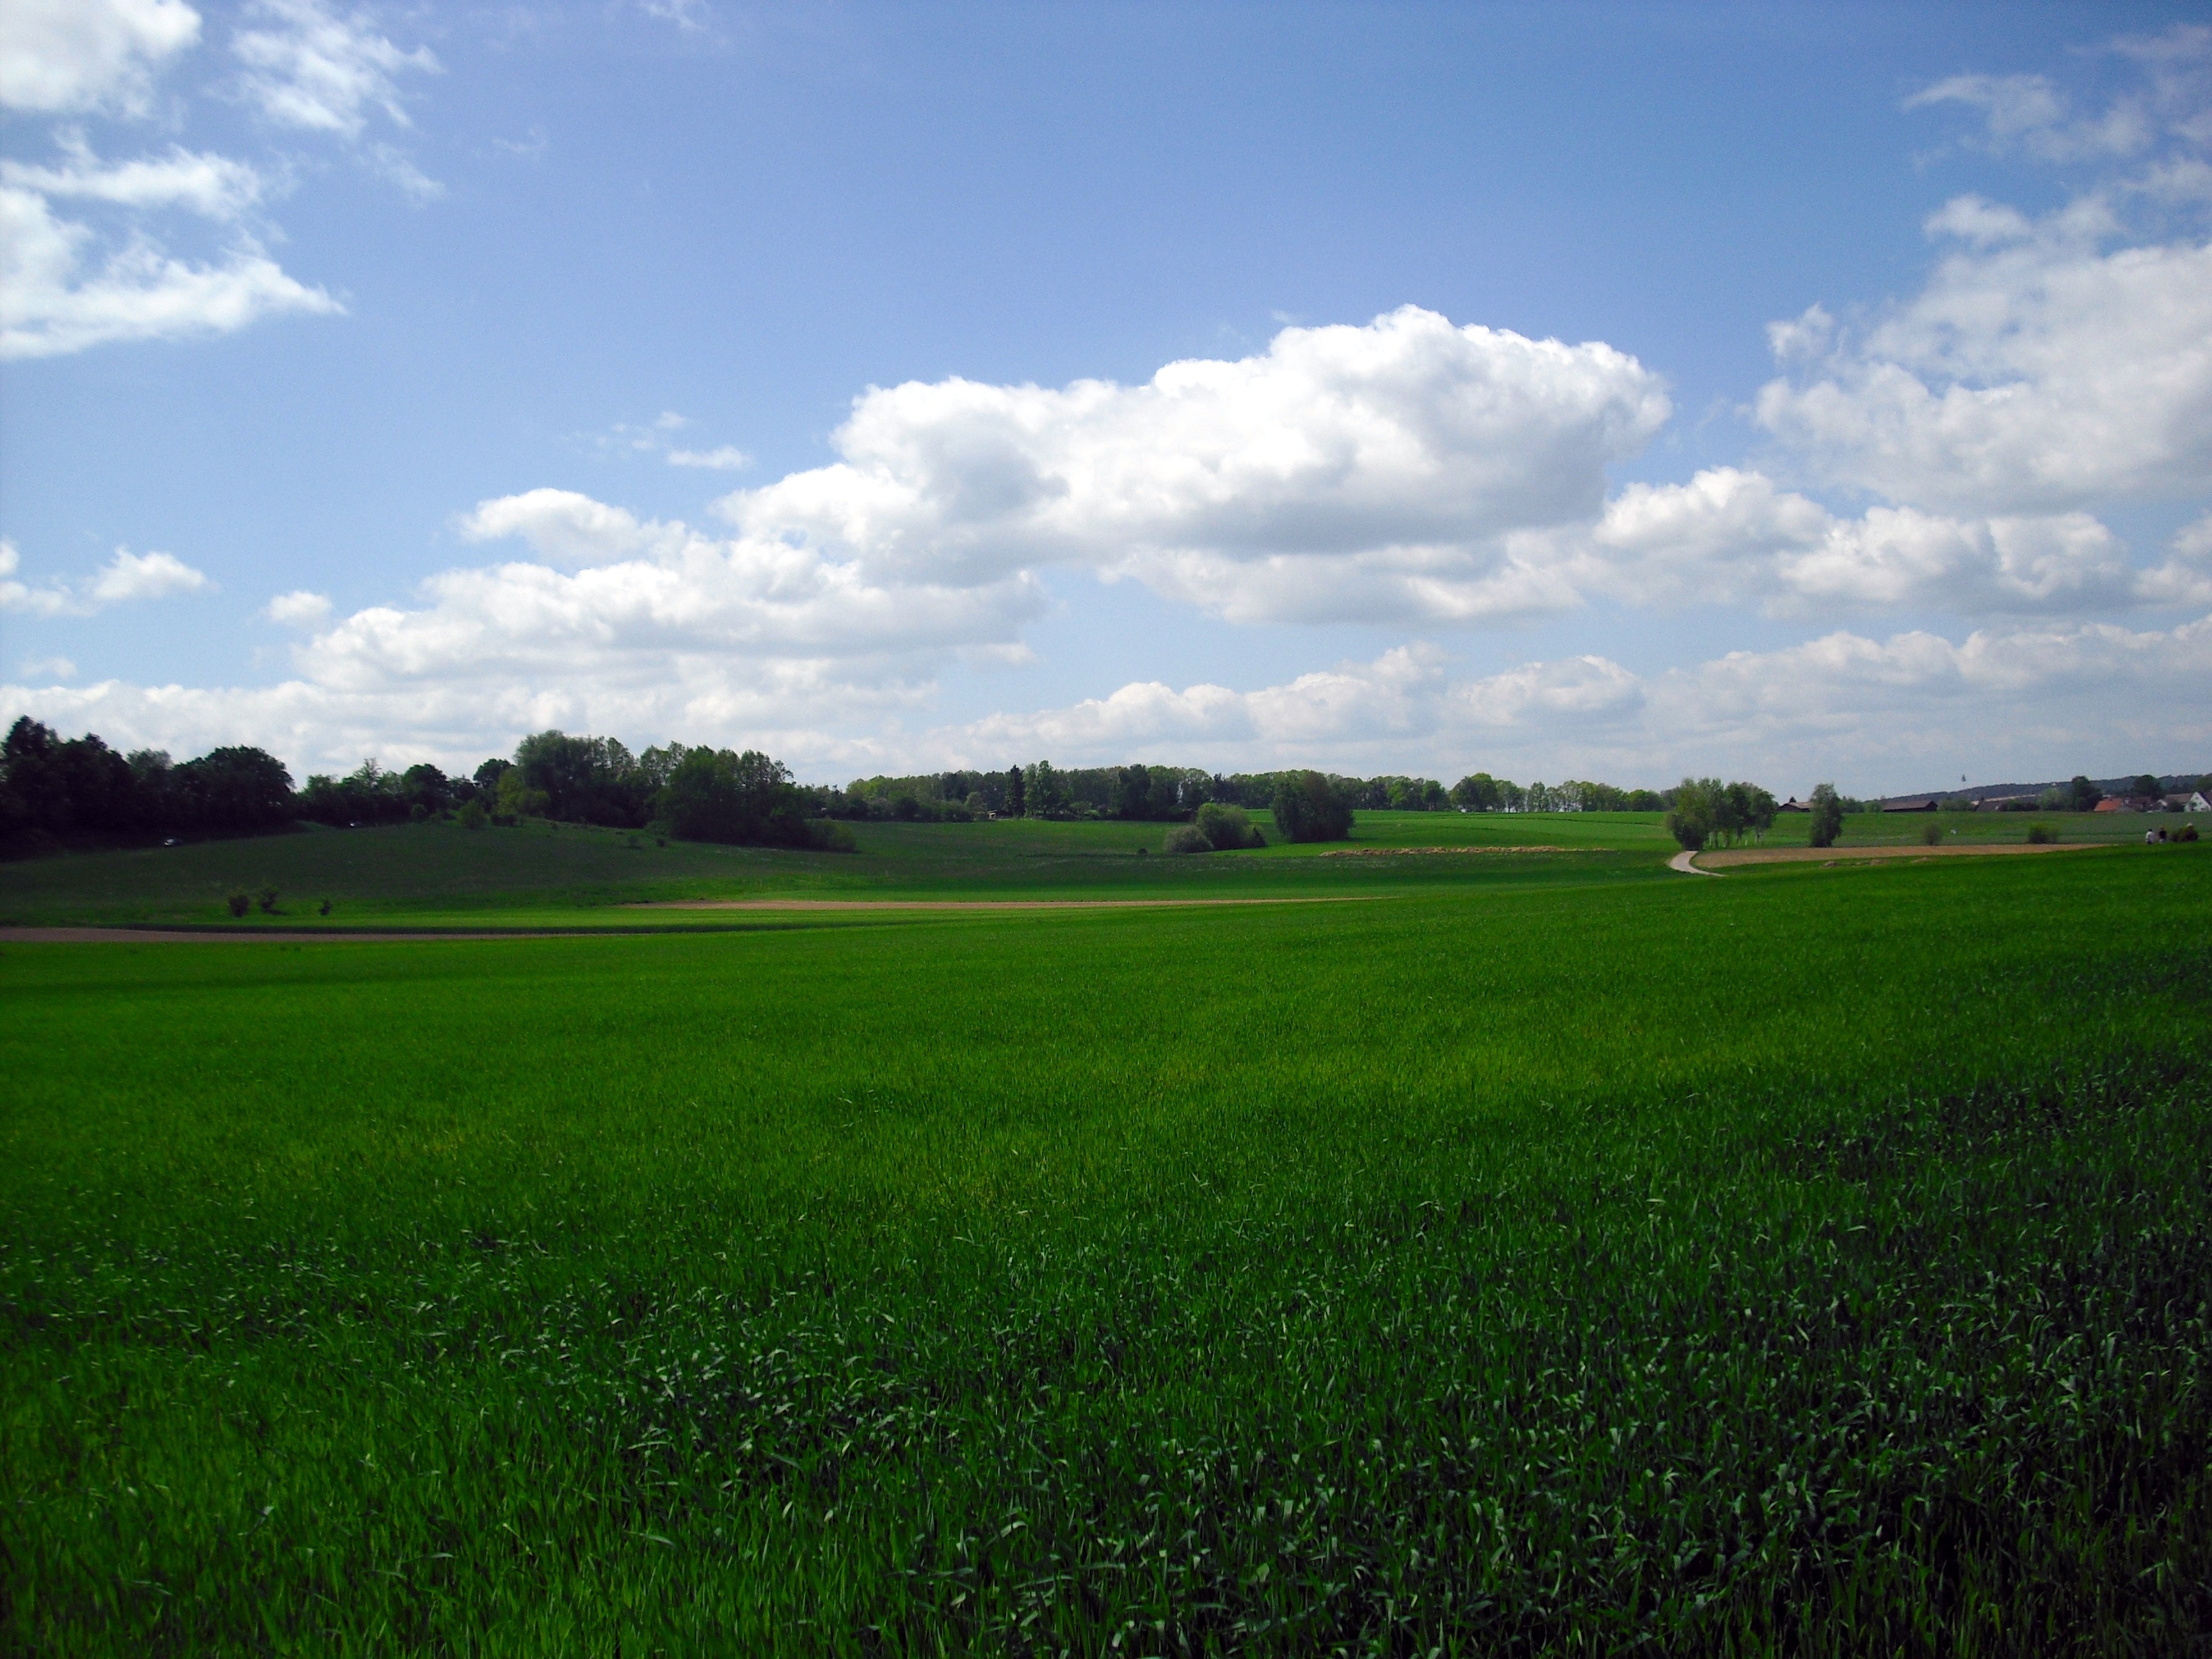
landscape, nature, grass, horizon, cloud, sky, hiking, field, farm, lawn, meadow, prairie, sunlight, cloudy, hill, summer, green, crop, hike, pasture, soil, agriculture, plain, clouds, grassland, plateau, flat, wide, habitat, ecosystem, steppe, rural area, on the go, paddy field, green field, natural environment, grass family